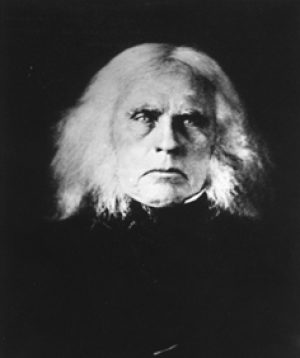
Les Nez-Percés, Nimíipuu, sont une tribu amérindienne du groupe pénutien qui vivait dans le Plateau du Columbia de la région Nord-Ouest Pacifique au moment de l’expédition de Lewis et Clark.